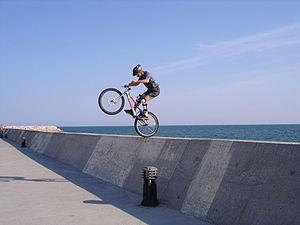
Le vélo tout terrain ou vélo de montagne ou encore vélo de randonnée sportive est un vélo destiné à une utilisation sur terrain accidenté, hors des routes goudronnées. Il sert pour diverses activités de loisirs individuelle et collectives ainsi que pour des pratiques sportives réglementées par l'Union cycliste internationale. Les pratiquants peuvent être nommés « vététistes », enduristes ou « pilotes » en fonction du type de pratique.